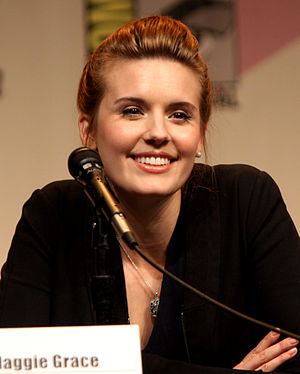
Maggie Grace
"Margaret ""Maggie"" Grace Denig er en amerikansk skuespiller, bedst kendt for sin rolle som Shannon Rutherford i tv-serien Lost.